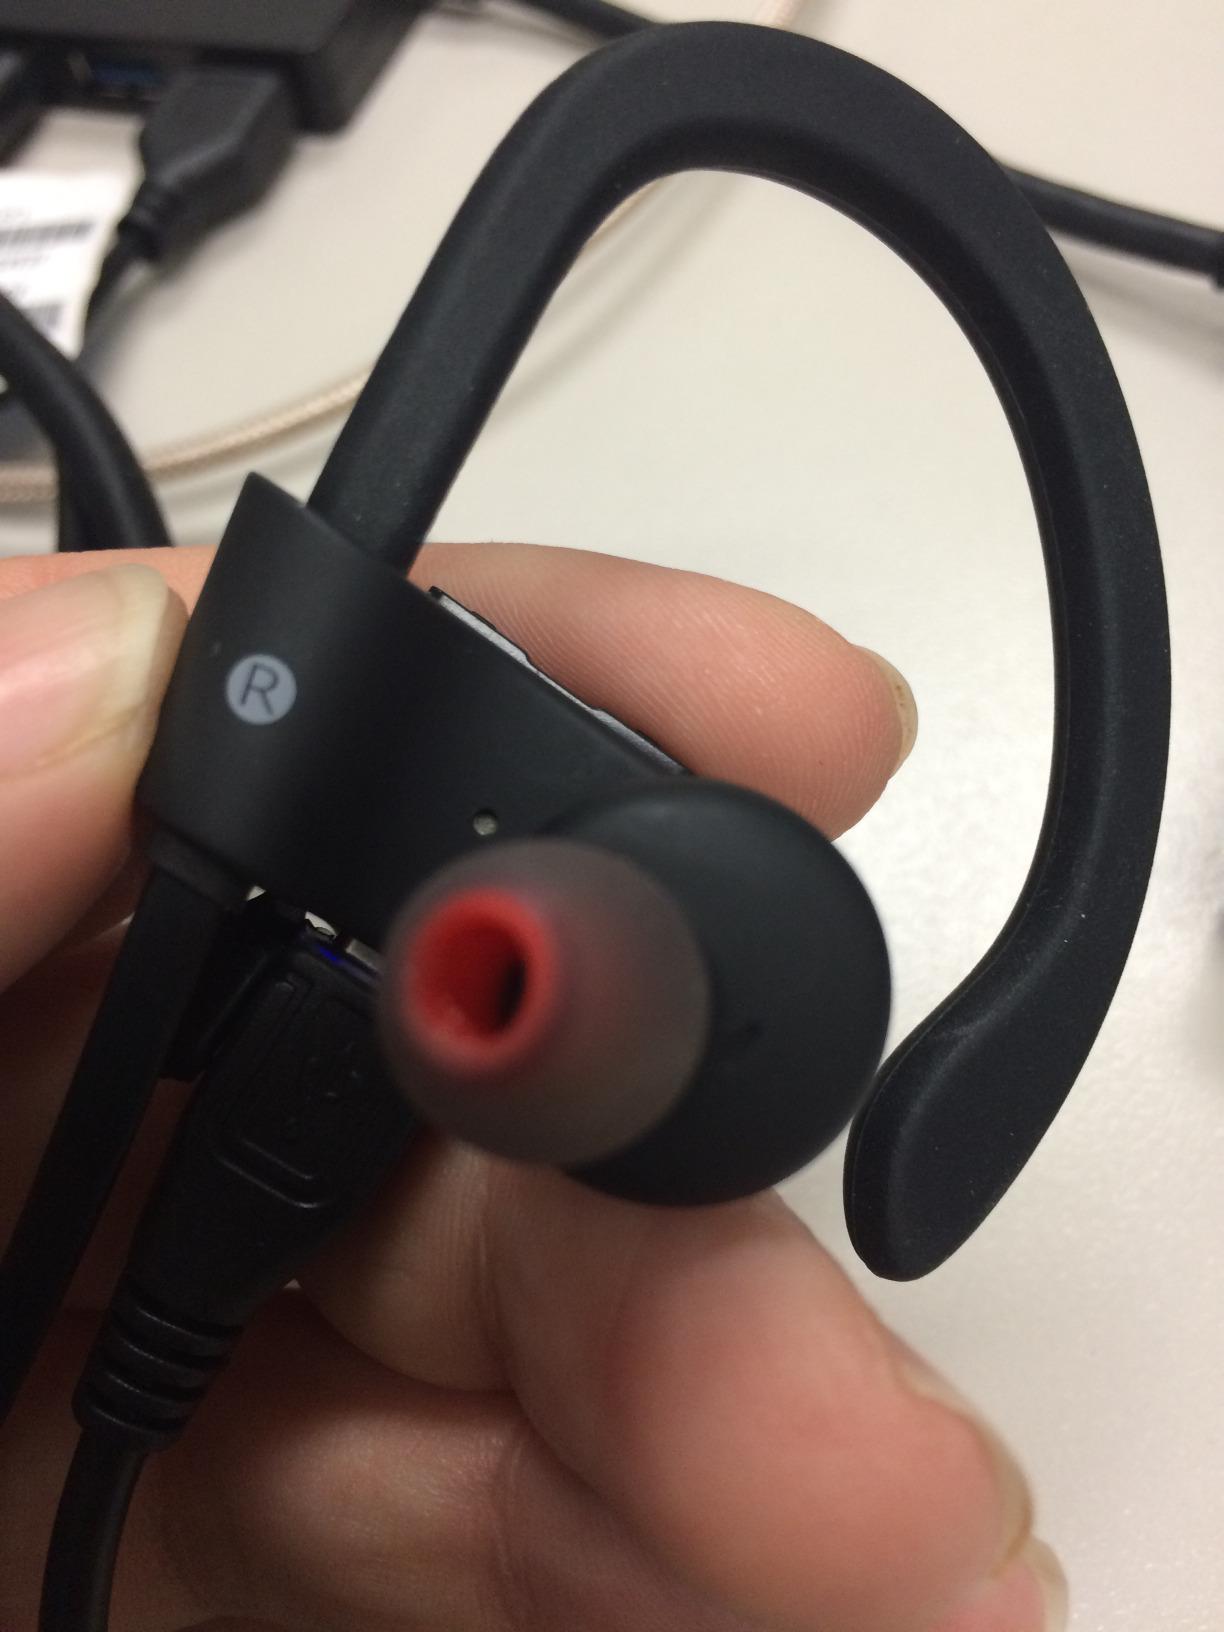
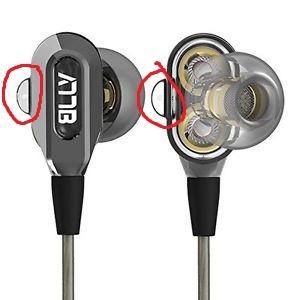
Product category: headphones
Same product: no